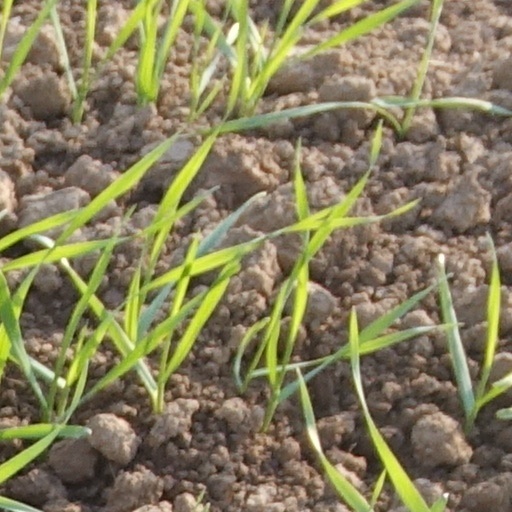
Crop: wheat